Answer in natural language. Which point is closer to the camera taking this photo, point A  or point B? Choose between the following options: A or B
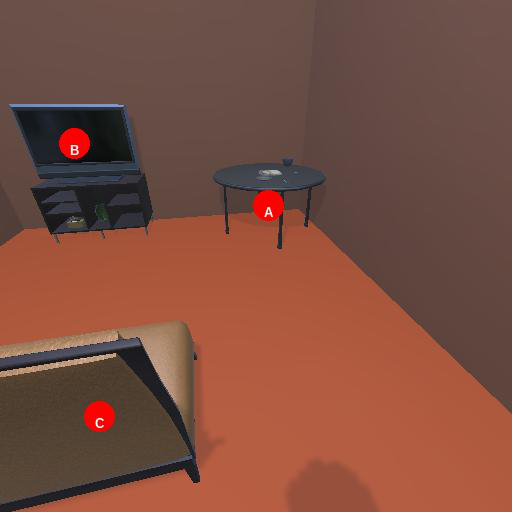
<answer>A</answer>